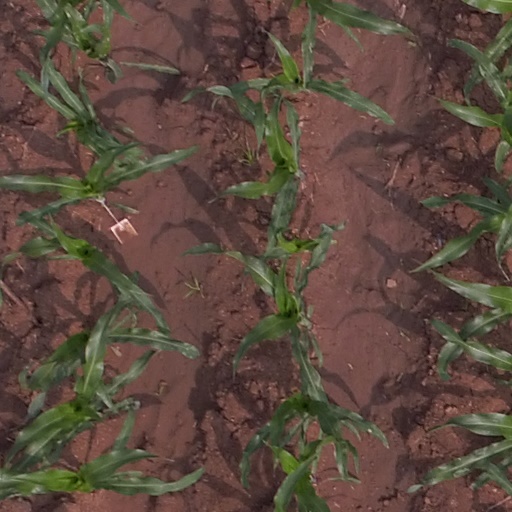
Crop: maize; corn